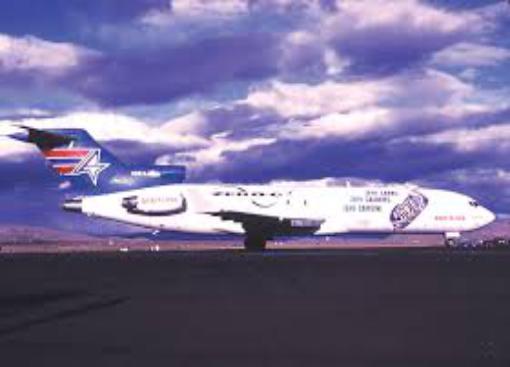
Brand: Amerijet International
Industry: Transportation